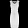
Label: Dress